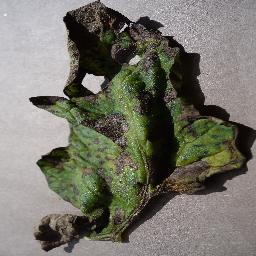
Label: Tomato___Early_blight